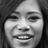
Emotion: happy